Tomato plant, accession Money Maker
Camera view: horizontal (90 deg, fisheye); turntable rotation: 60 degrees
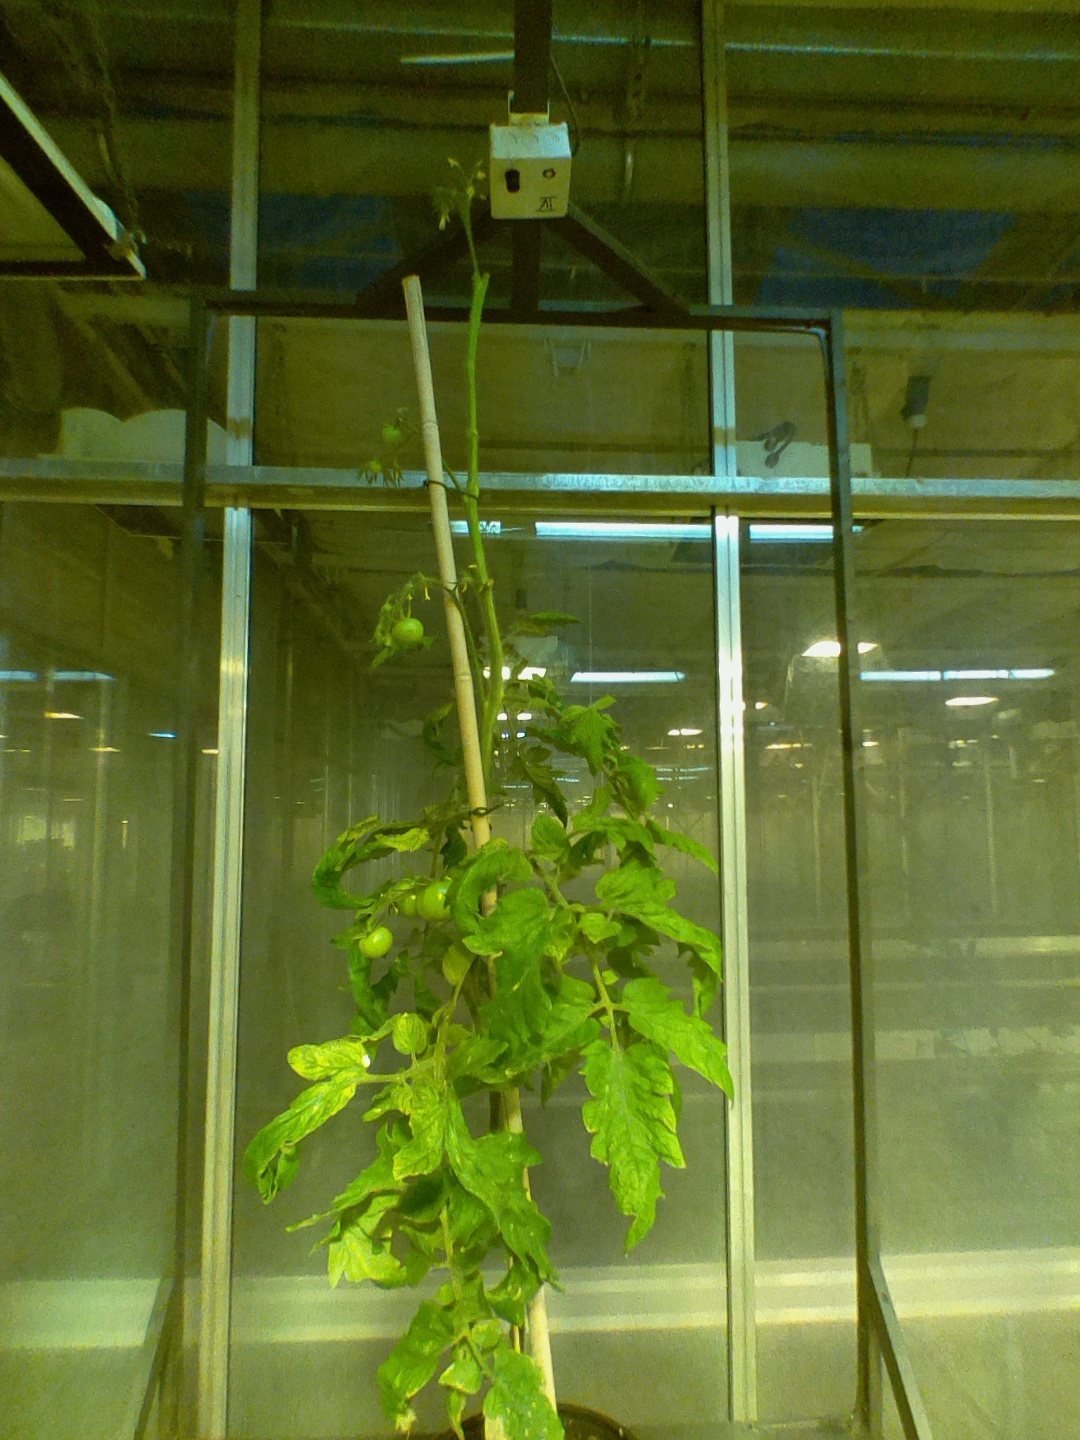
BBCH growth stage 77: 70%-80% of final fruit size